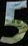
Number: 5